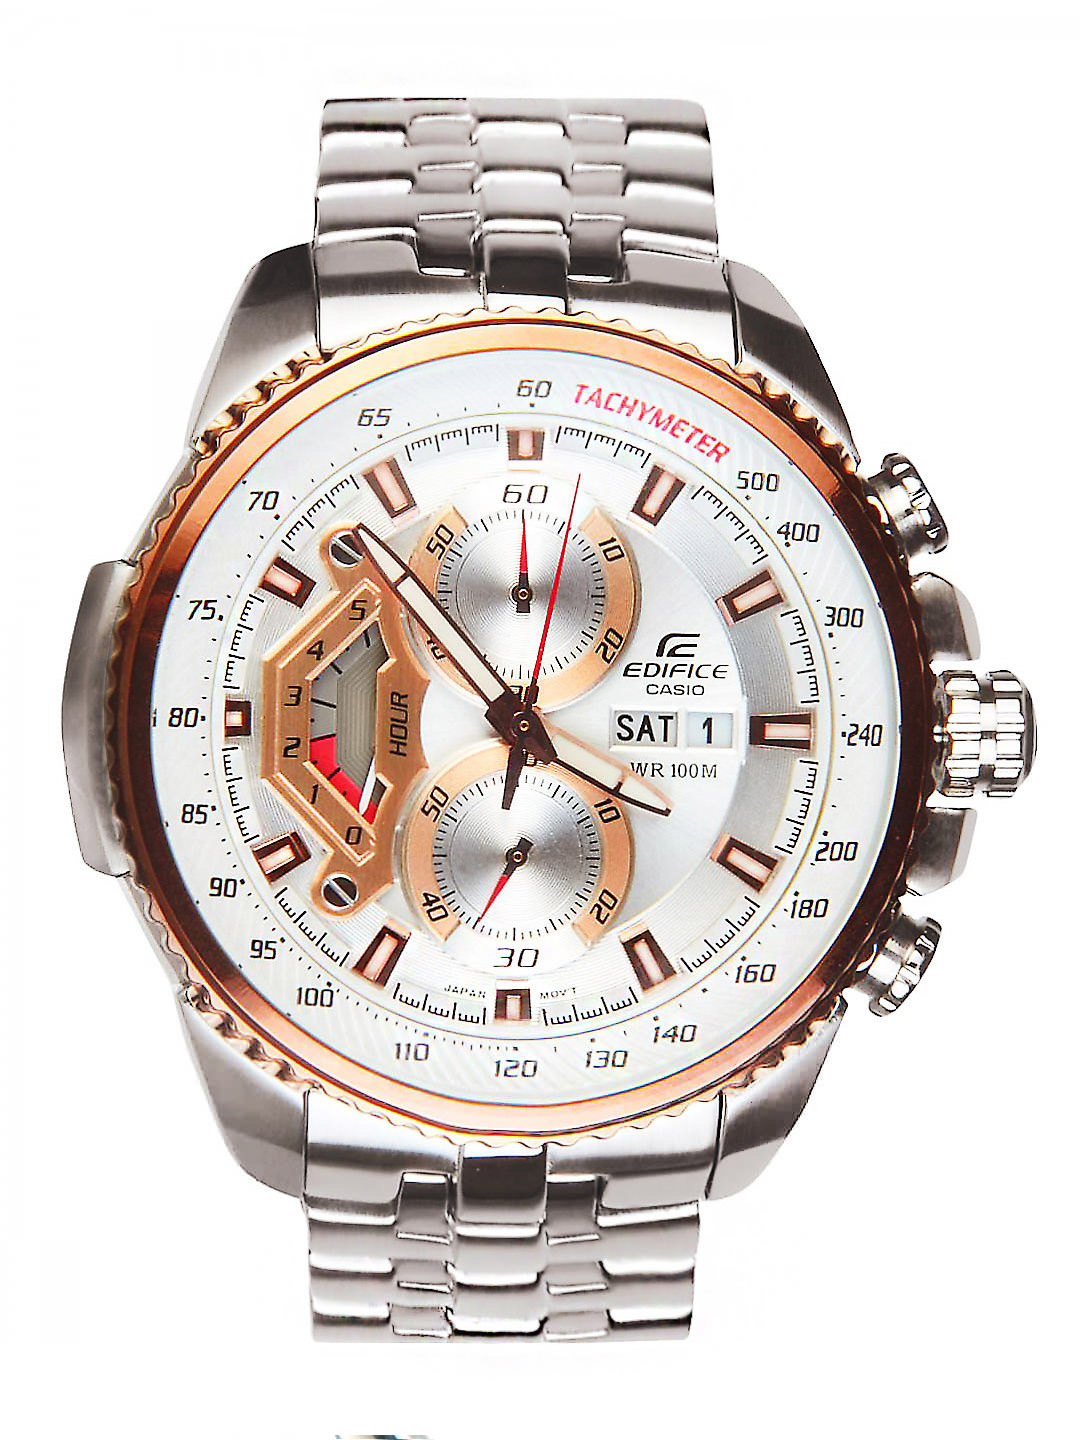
Casio Edifice Men Chronograph Watch EF-558D-7AVDF(ED438)
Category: Accessories / Watches / Watches
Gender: Men
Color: Silver
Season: Winter 2016
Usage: Casual